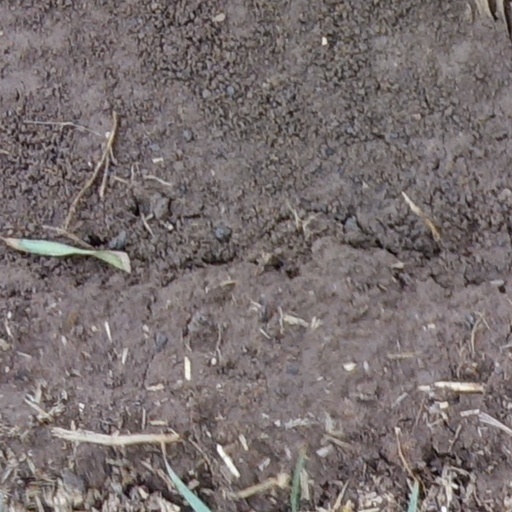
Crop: wheat